Punisher 2099

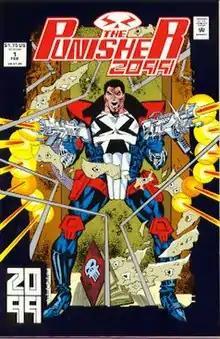
"Punisher 2099" #1

The Punisher 2099 is a comic book series following the account of Jake Gallows (the Punisher) in the year 2099 in an alternate Marvel Universe. The majority of the issues were written by Pat Mills and Tony Skinner, with art by Tom Morgan. The rest were written by Chuck Dixon. The series ran from February 1993 through November 1995 with a total of 34 issues.